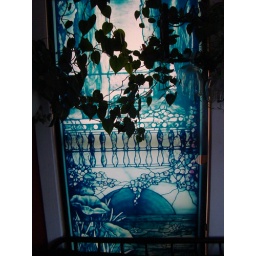
i found these plastic frames on a job and they fit 2 windows in my crib pereeerfictly!